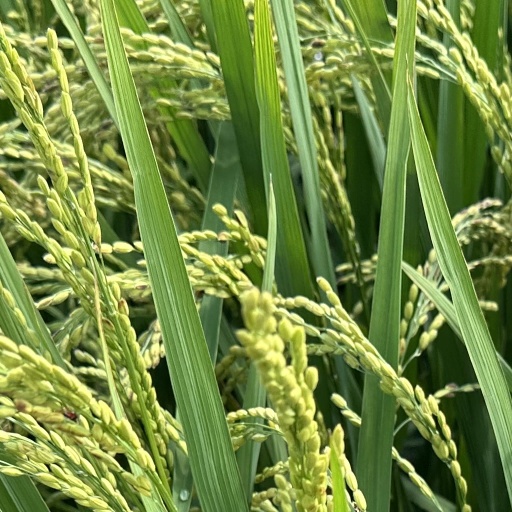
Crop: rice